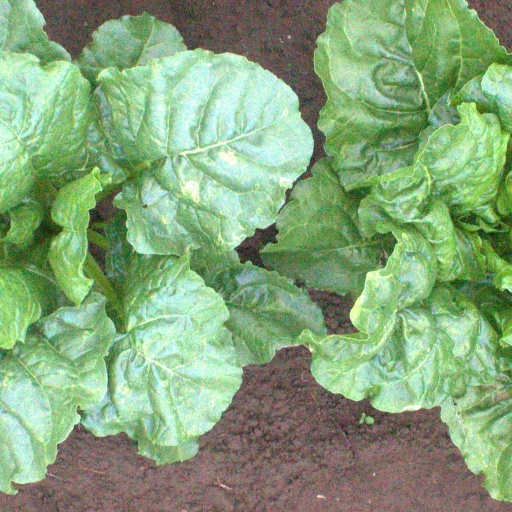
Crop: sugar beet